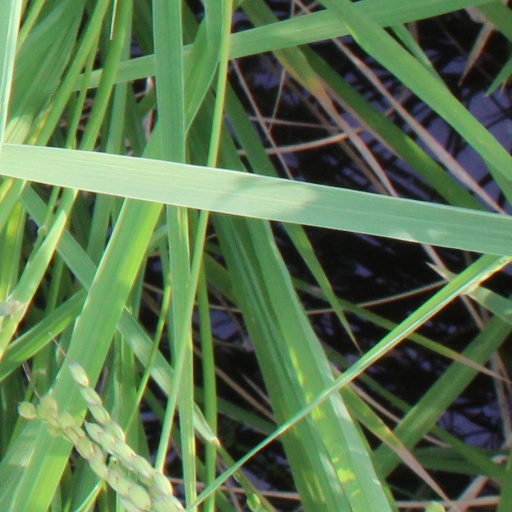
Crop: rice